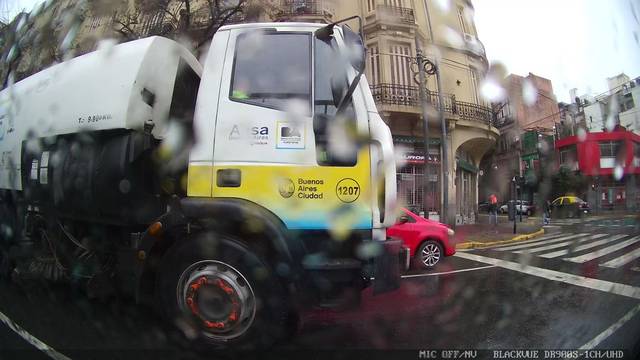
Region: Argentina
Coordinates: -34.626, -58.378